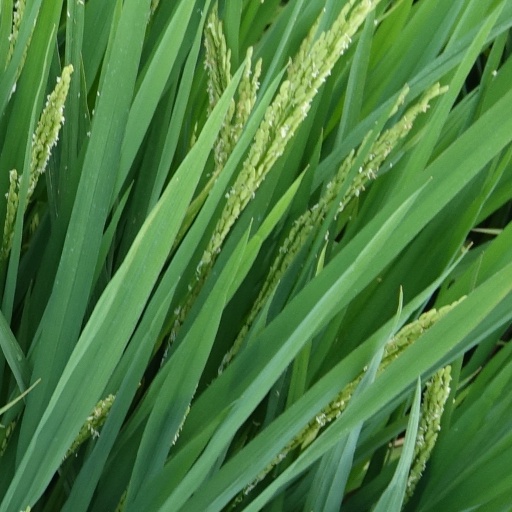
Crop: rice